History of Zurich

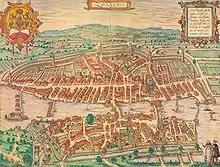
A 1581 bird's-eye etching of Zurich, published by Georg Braun and Frans Hogenberg.

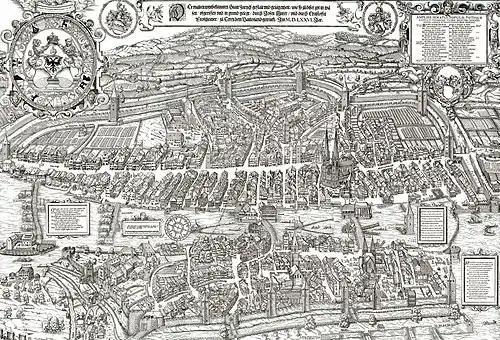
The "Murerplan" of 1576

Zurich has been continuously inhabited since Roman times. The vicus of "Turicum" was established in AD 90, at the site of an existing Gaulish (Helvetic) settlement.